Famine

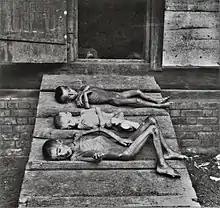
Victims of the Russian famine of 1921–1922 during the Russian Civil War

In the early 20th century an Ottoman blockade of food being exported to Lebanon caused a famine which killed up to 450,000 Lebanese (about one-third of the population). The famine killed more people than the Lebanese Civil War. The blockade was caused by uprisings in the Syrian region of the Empire, including one which occurred in the 1860s which led to the massacre of thousands of Lebanese and Syrian by Ottoman Turks and local Druze.